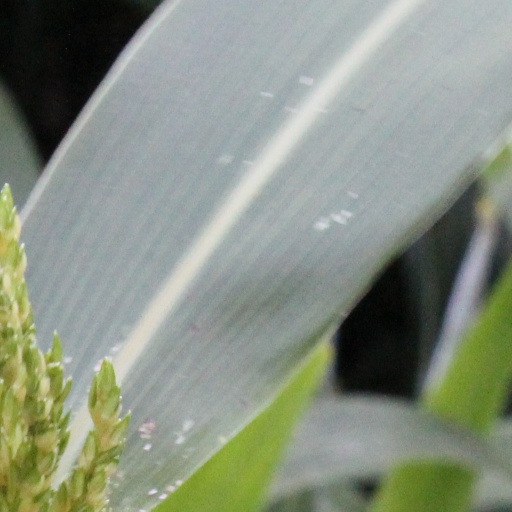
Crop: sorghum